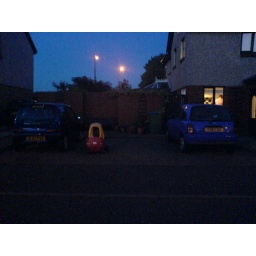
Looks like one of the kids in the street wants to park their car like the grown ups.